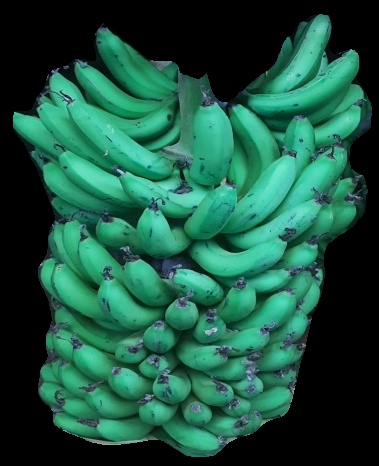
Variety: pachbale
Grade: grade1